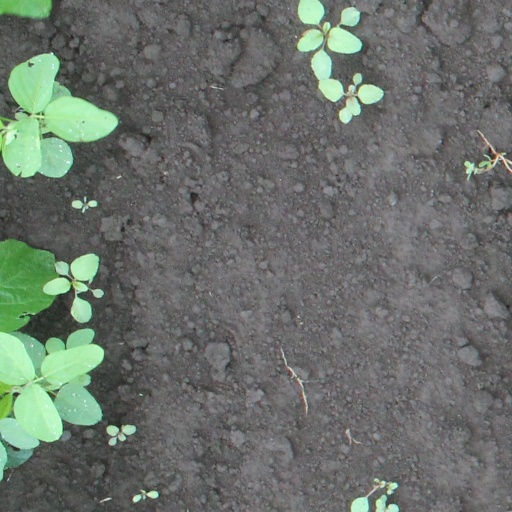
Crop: soybean